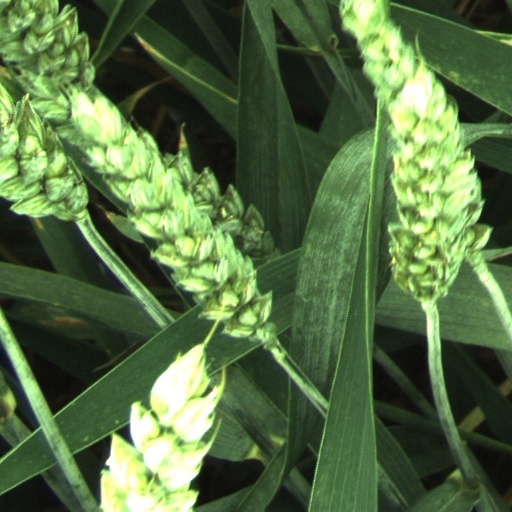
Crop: wheat